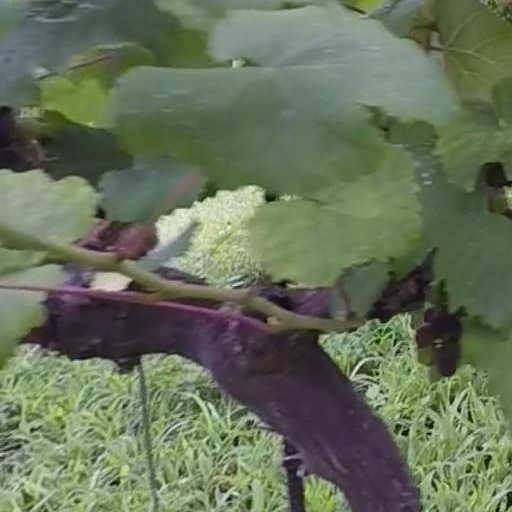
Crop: grape